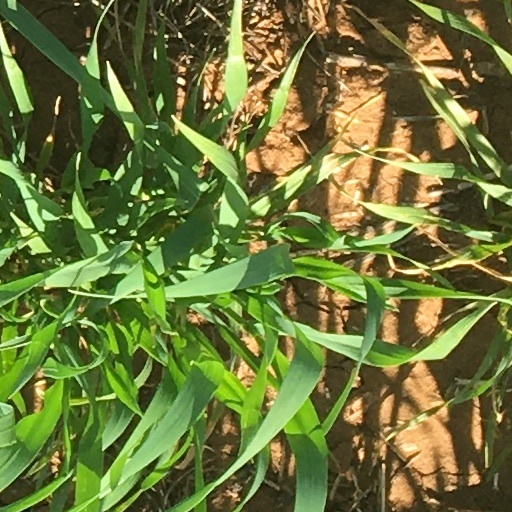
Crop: wheat